Shemot (parashah)

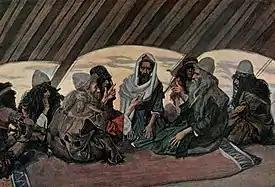
Jethro and Moses (watercolor circa 1896–1902 by James Tissot)

In the sixth reading, Moses returned to Jethro and asked him to let him return to Egypt, and Jethro bade him to go in peace. God told Moses that he could return, for all the men who sought to kill him were dead. Moses took his wife and sons and the rod of God and returned to Egypt. God told Moses to be sure to perform for Pharaoh all the wonders that God had put in his hand, but God would harden his heart, and he would not let the people go. And Moses was to tell Pharaoh that Israel was God's firstborn son, and Pharaoh was to let God's son go to serve God, and should he refuse, God would kill Pharaoh's firstborn son. At the lodging-place along the way, God sought to kill him. Then Zipporah took a flint and circumcised her son, and touched his legs with it, saying that he was a bridegroom of blood to her, so God let him alone. The fifth open portion ends here.